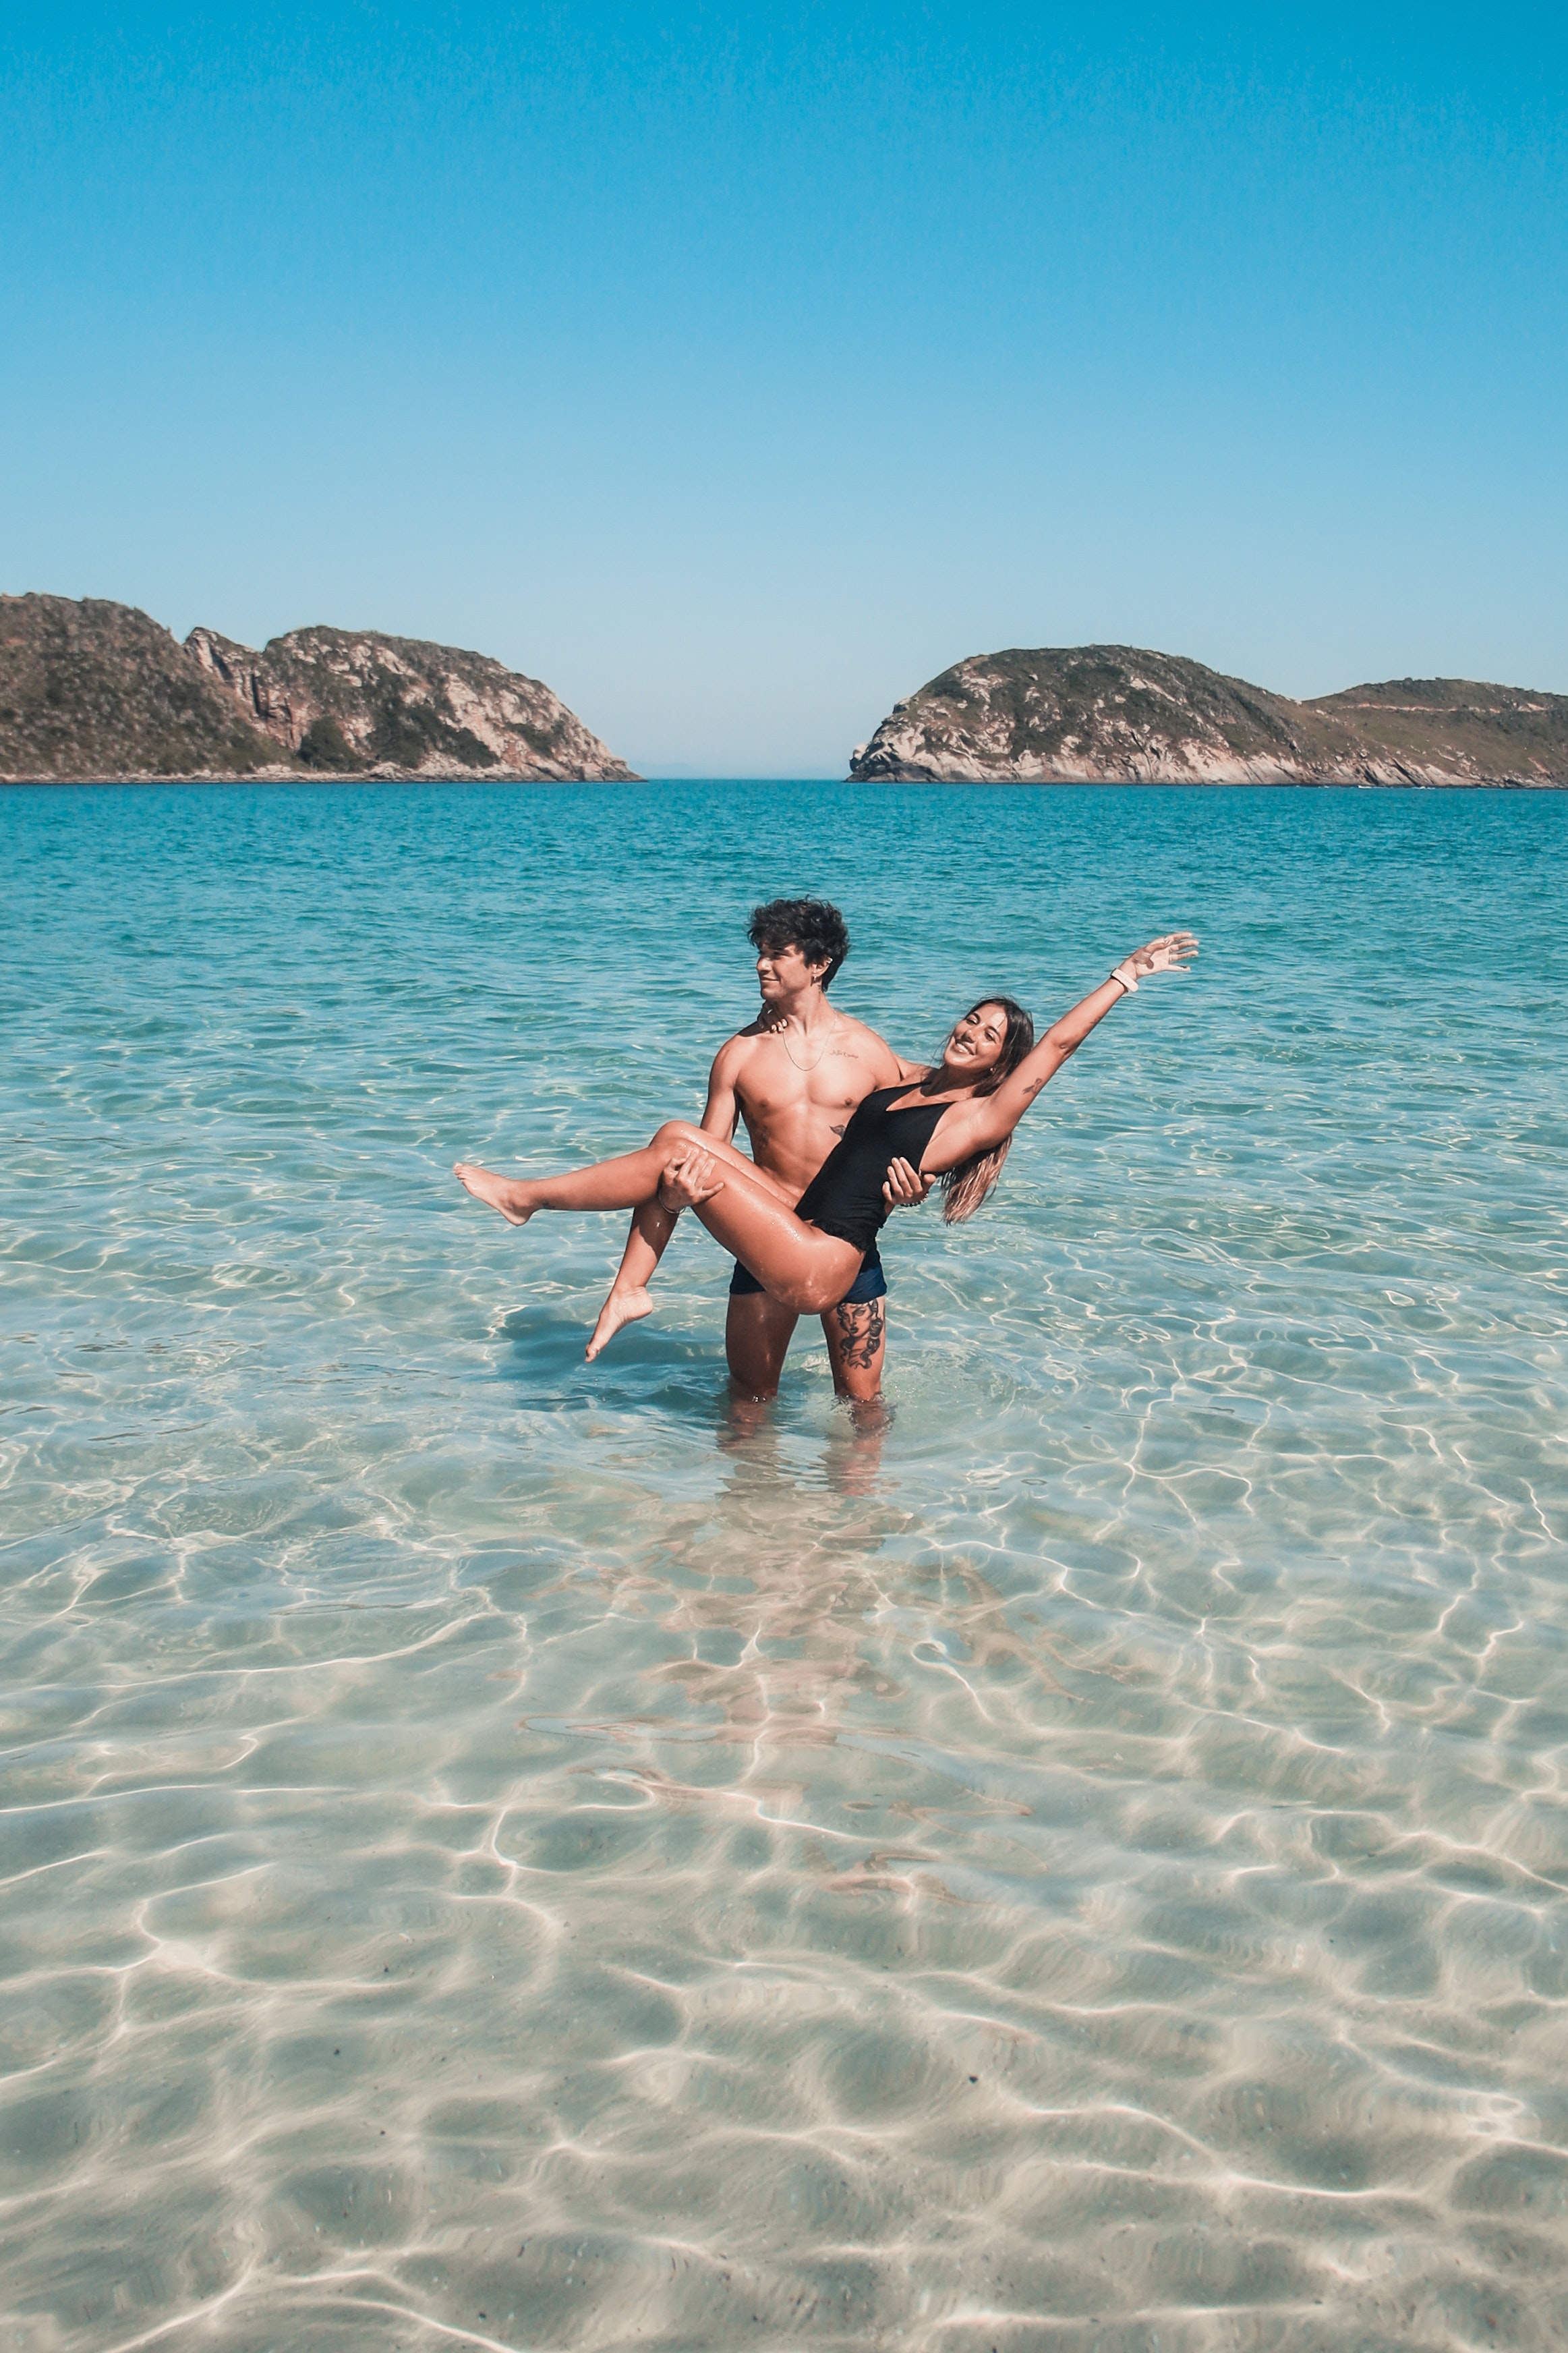
sports, water, sky, blue, azure, lake, body of water, shorts, travel, leisure, beach, swimwear, summer, wind wave, horizon, holiday, landscape, Barechested, calm, fun, electric blue, thigh, recreation, shore, wave, boats and boating equipment and supplies, event, tropics, caribbean, island, chest, ocean, barefoot, tourism, coast, sand, rock, physical fitness, personal protective equipment, vacation, sea